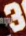
Number: 3